InflateSail

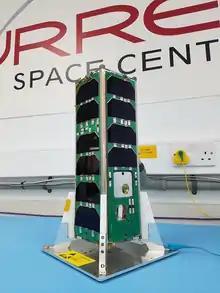
InflateSail CubeSat prior to flight

InflateSail was launched on board the PSLV-C38 as one of 31 passenger satellites. InflateSail was one of 8 QB50 satellites on this launch. PSLV-C38 lifted off at 09:29 (IST)/03:59 (UTC) on 23 June 2017 from Satish Dhawan Space Centre in India. InflateSail was ejected into a 518x494km orbit approximately 20 minutes after lift off.